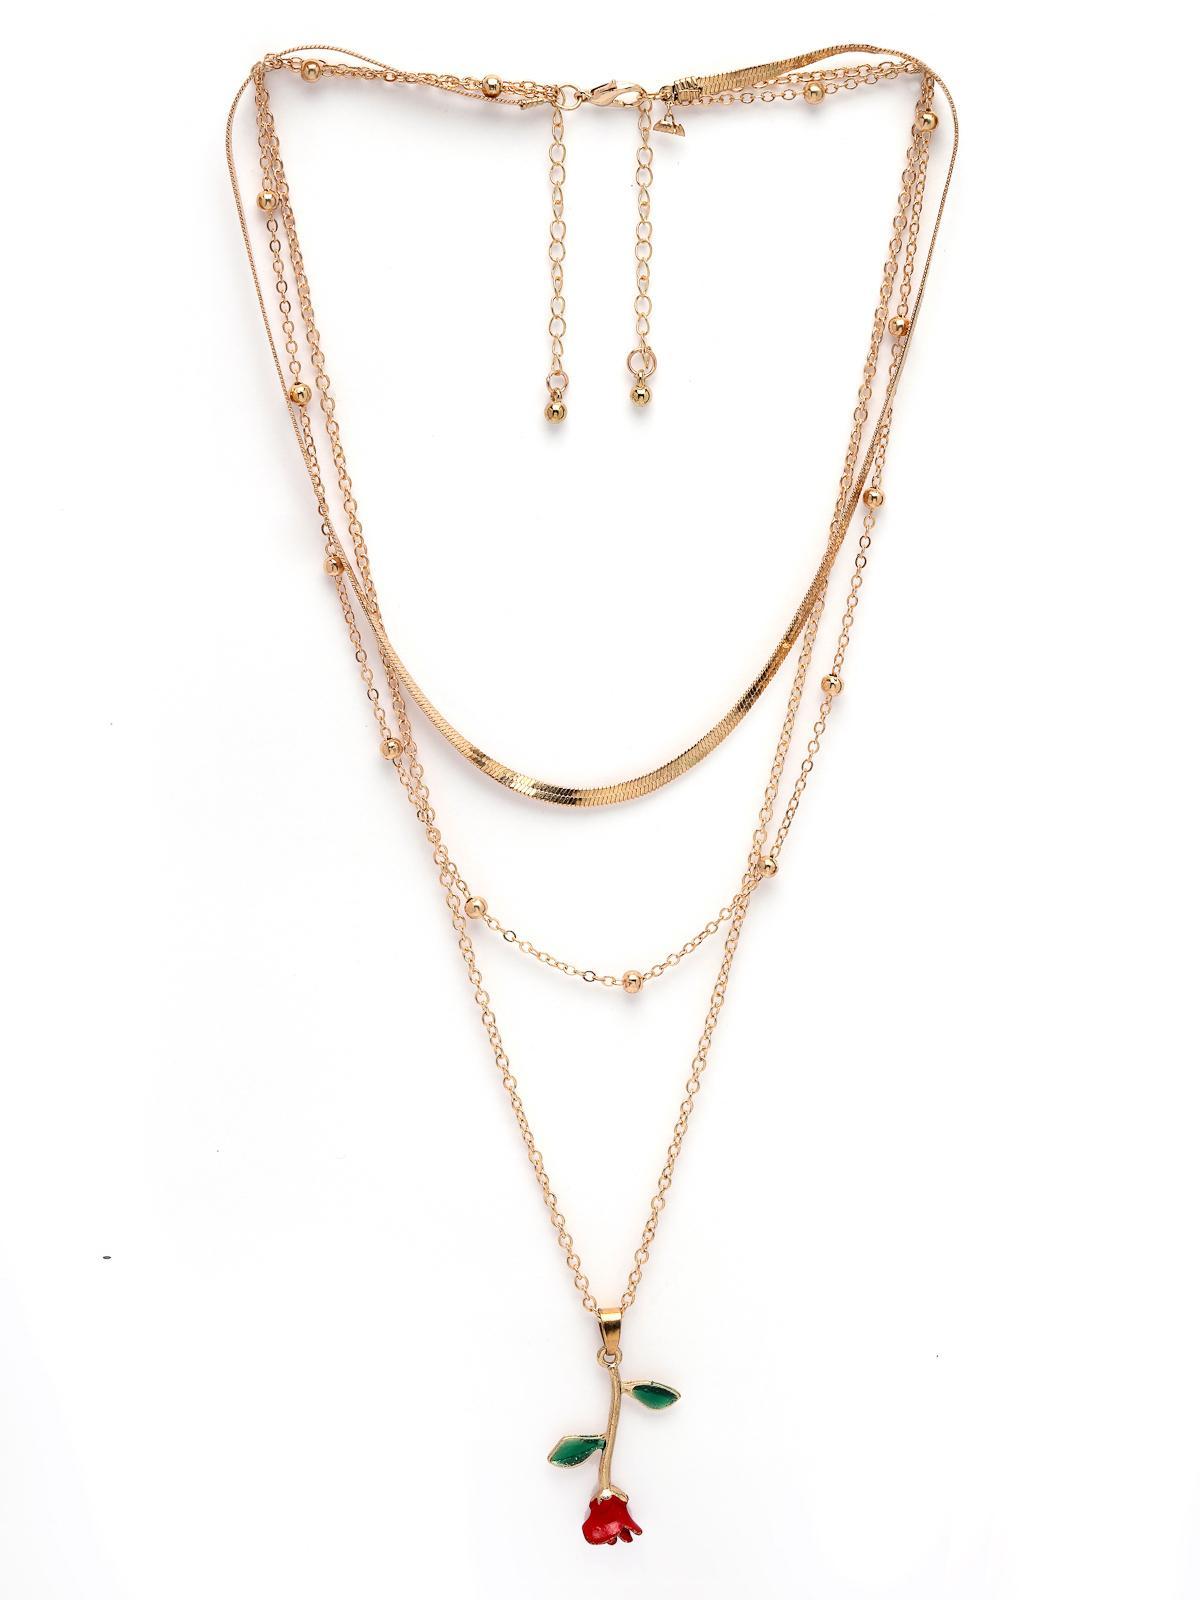
Scintillare by Sukkhi Artistically Gold Plated With Rose Floral Pendant Necklace for Women & Girls |Birthday Gift for Girls And Women Anniversary Gift for Wife| Gifts Collection|N106765
Type: Necklaces & Pendants
Brand: Scintillare by Sukkhi
Price: Rs. 310
 Embrace the allure of the Artistically Gold Plated Rose Floral Pendant Necklace by Scintillare from Sukkhi. This intricately designed necklace captures the essence of timeless beauty, making it a thoughtful birthday or anniversary gift for girls and women. The delicate rose floral pendant adds a touch of romance to any look, creating a captivating piece that stands out in Scintillare's Gifts Collection. Elevate your style with this artistic and charming necklace, a symbol of grace and elegance.Disclaimer:There may be slight variation in shade and colour due to photographic effects and monitor settings
Included: 1 Necklace